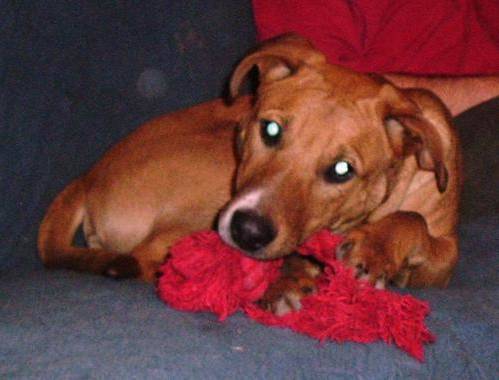
Label: dog